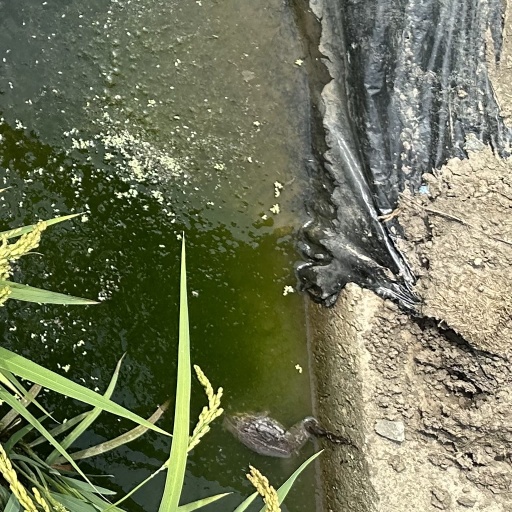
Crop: rice